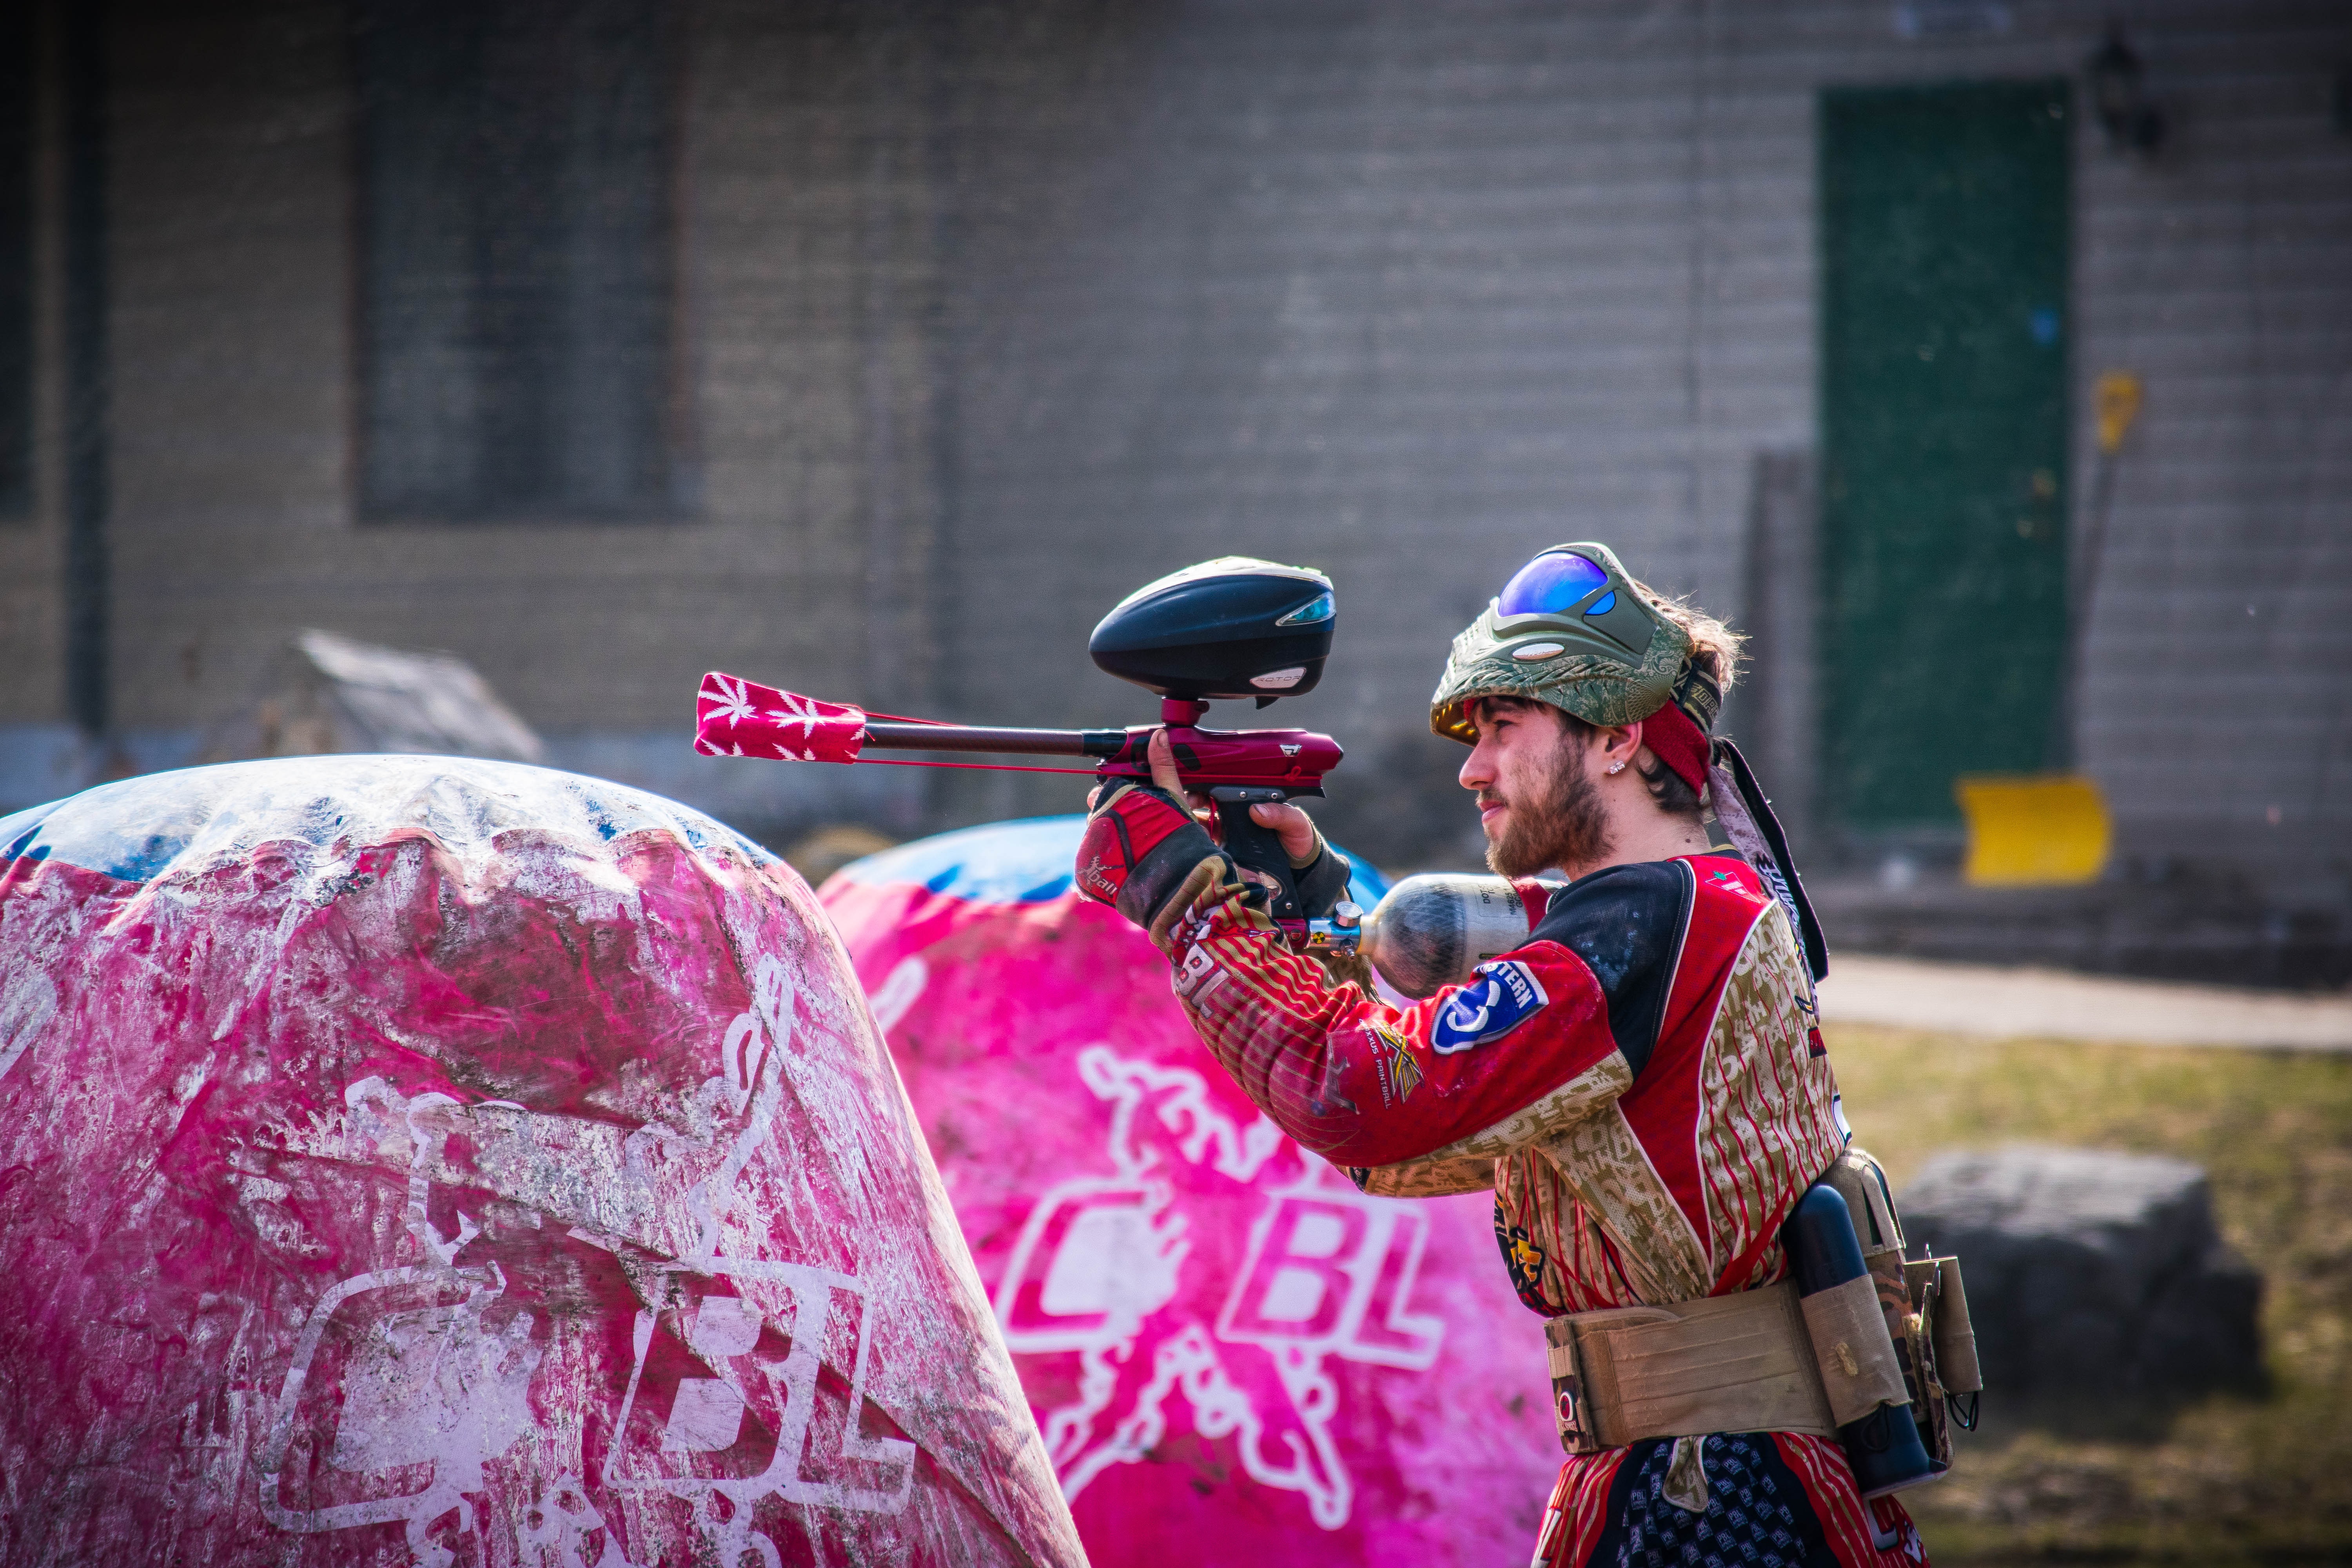
sport, game, recreation, paint, dirty, grunge, activity, battle, festival, mask, team, shooting, sports, splatter, protection, games, paintball, team sport, outdoor recreation, shooting sport